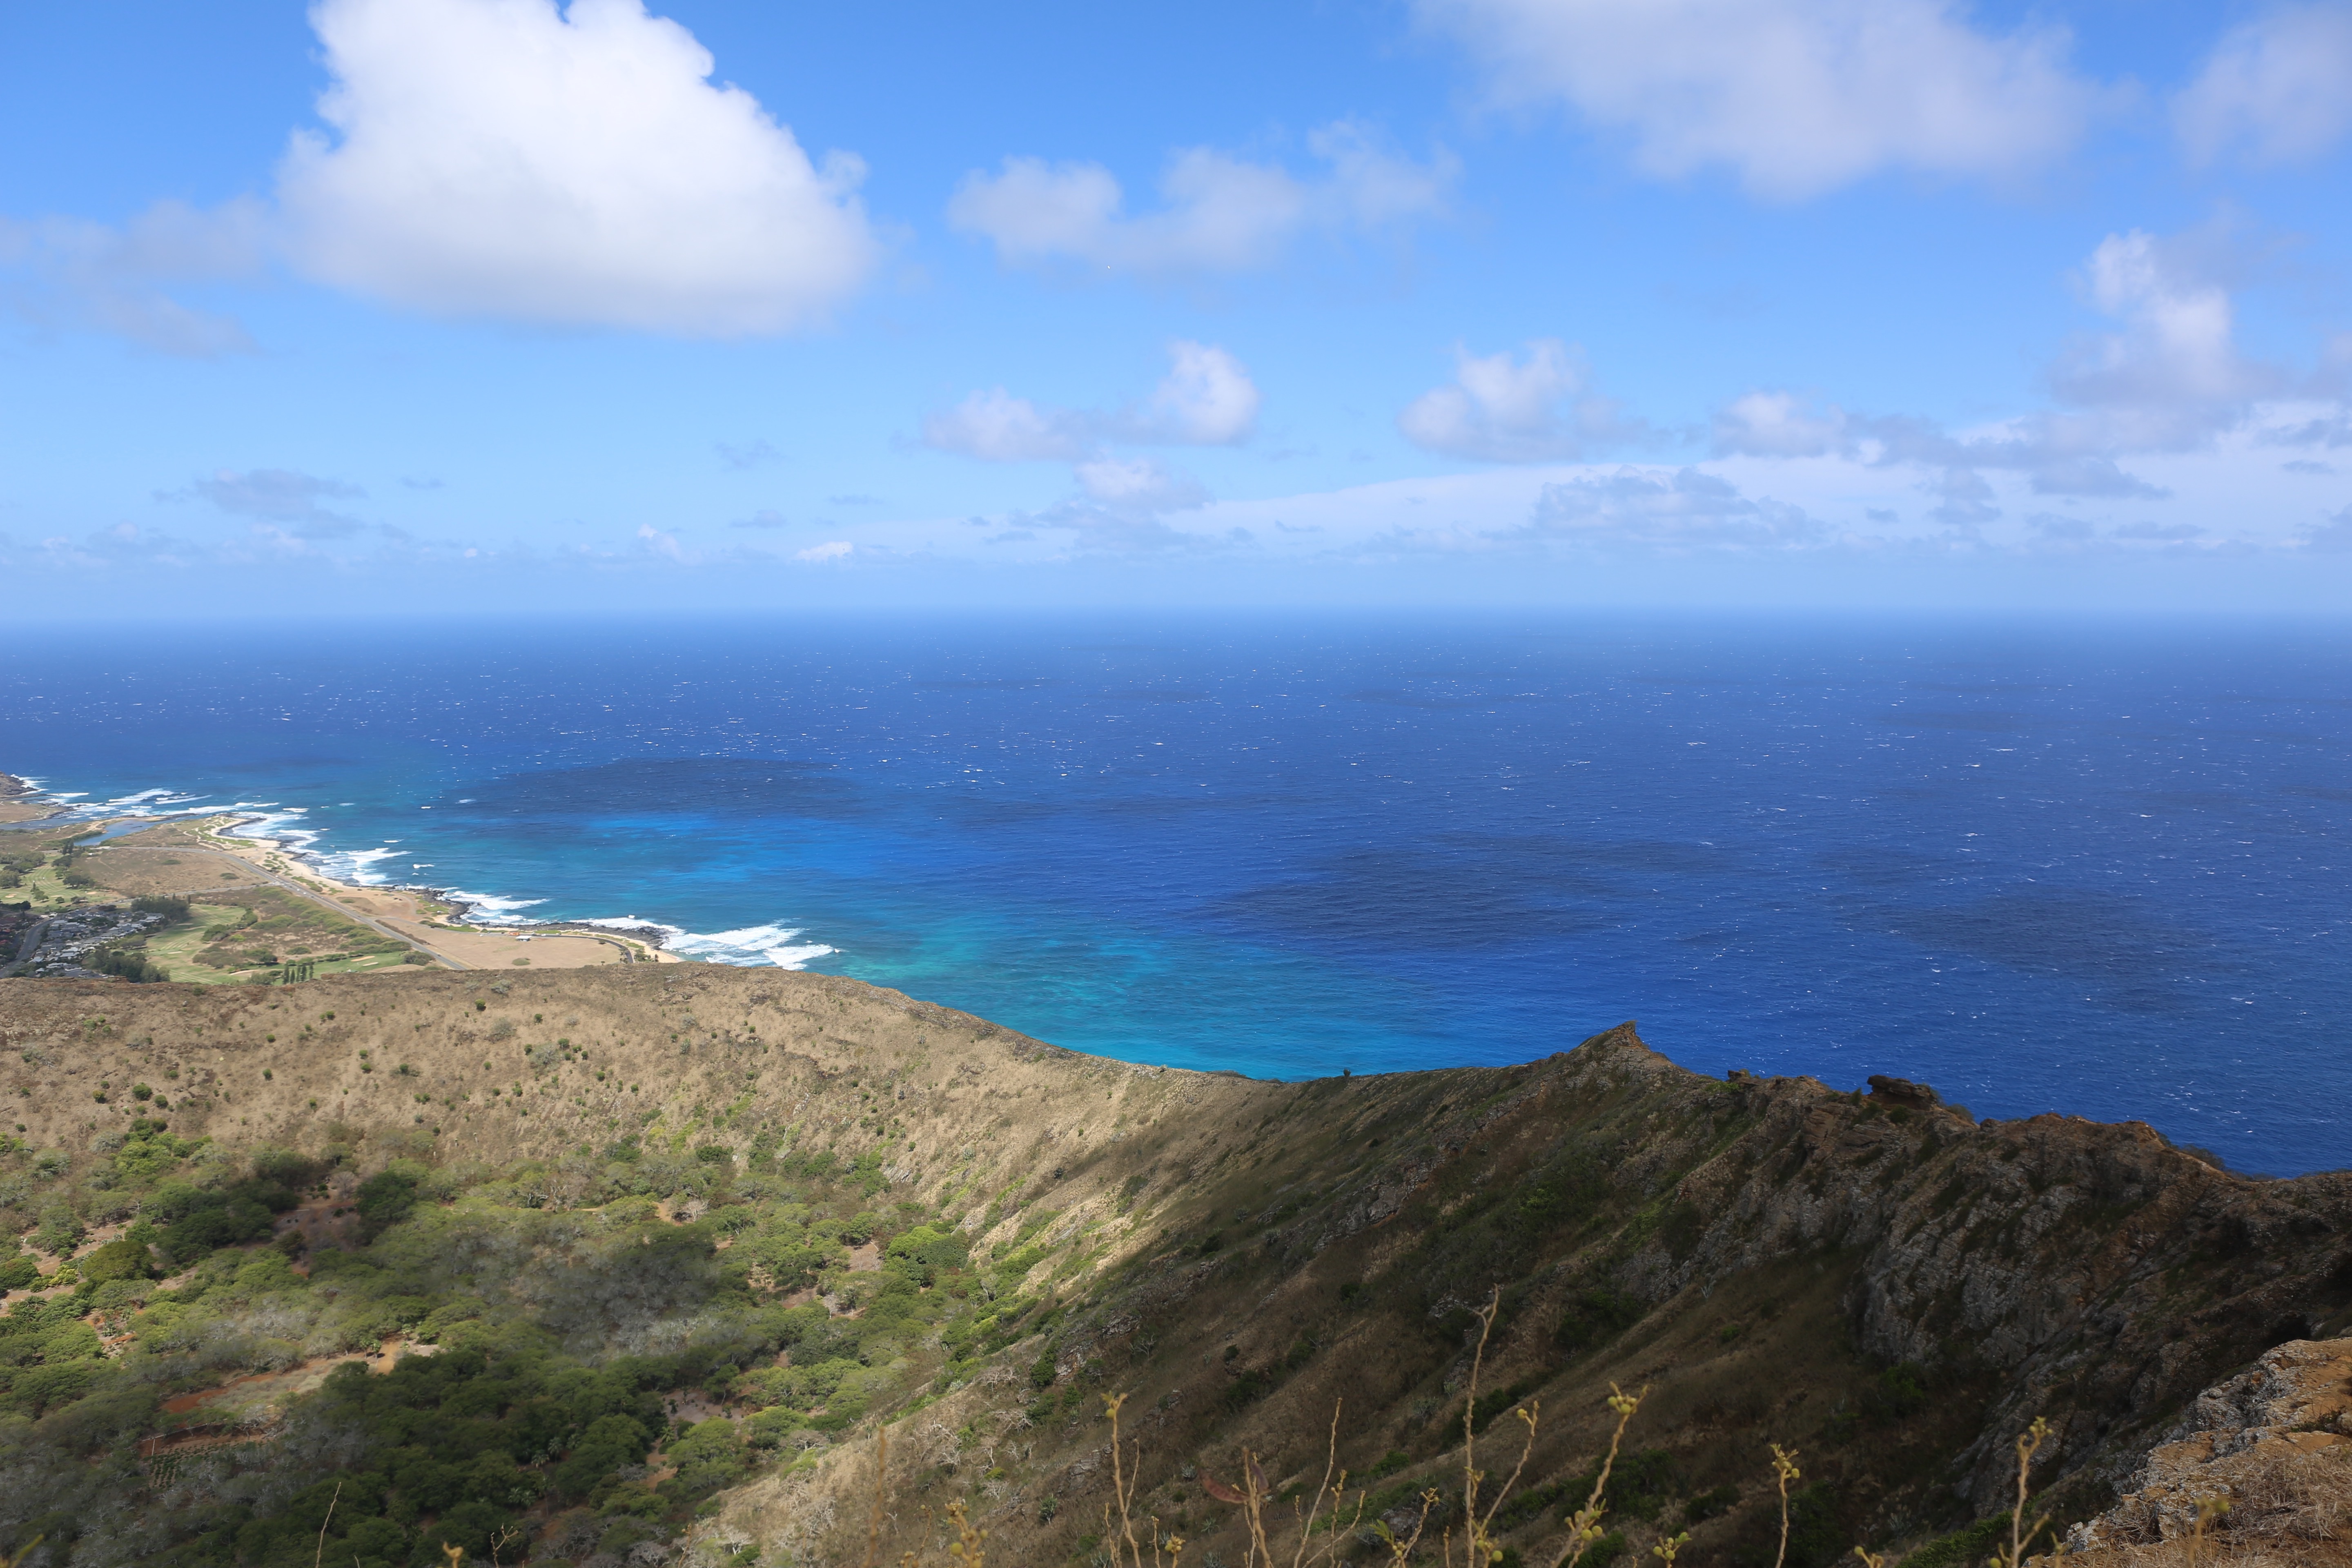
landscape, sea, coast, ocean, horizon, mountain, cloud, hill, shore, lake, cliff, cove, bay, reservoir, terrain, ridge, body of water, fell, loch, cape, landform, geographical feature